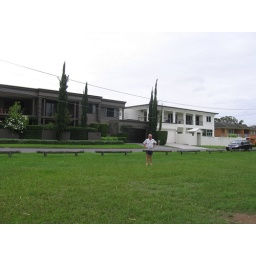
The houses facing the river are mostly splendid and very individual but are none the less in harmony.